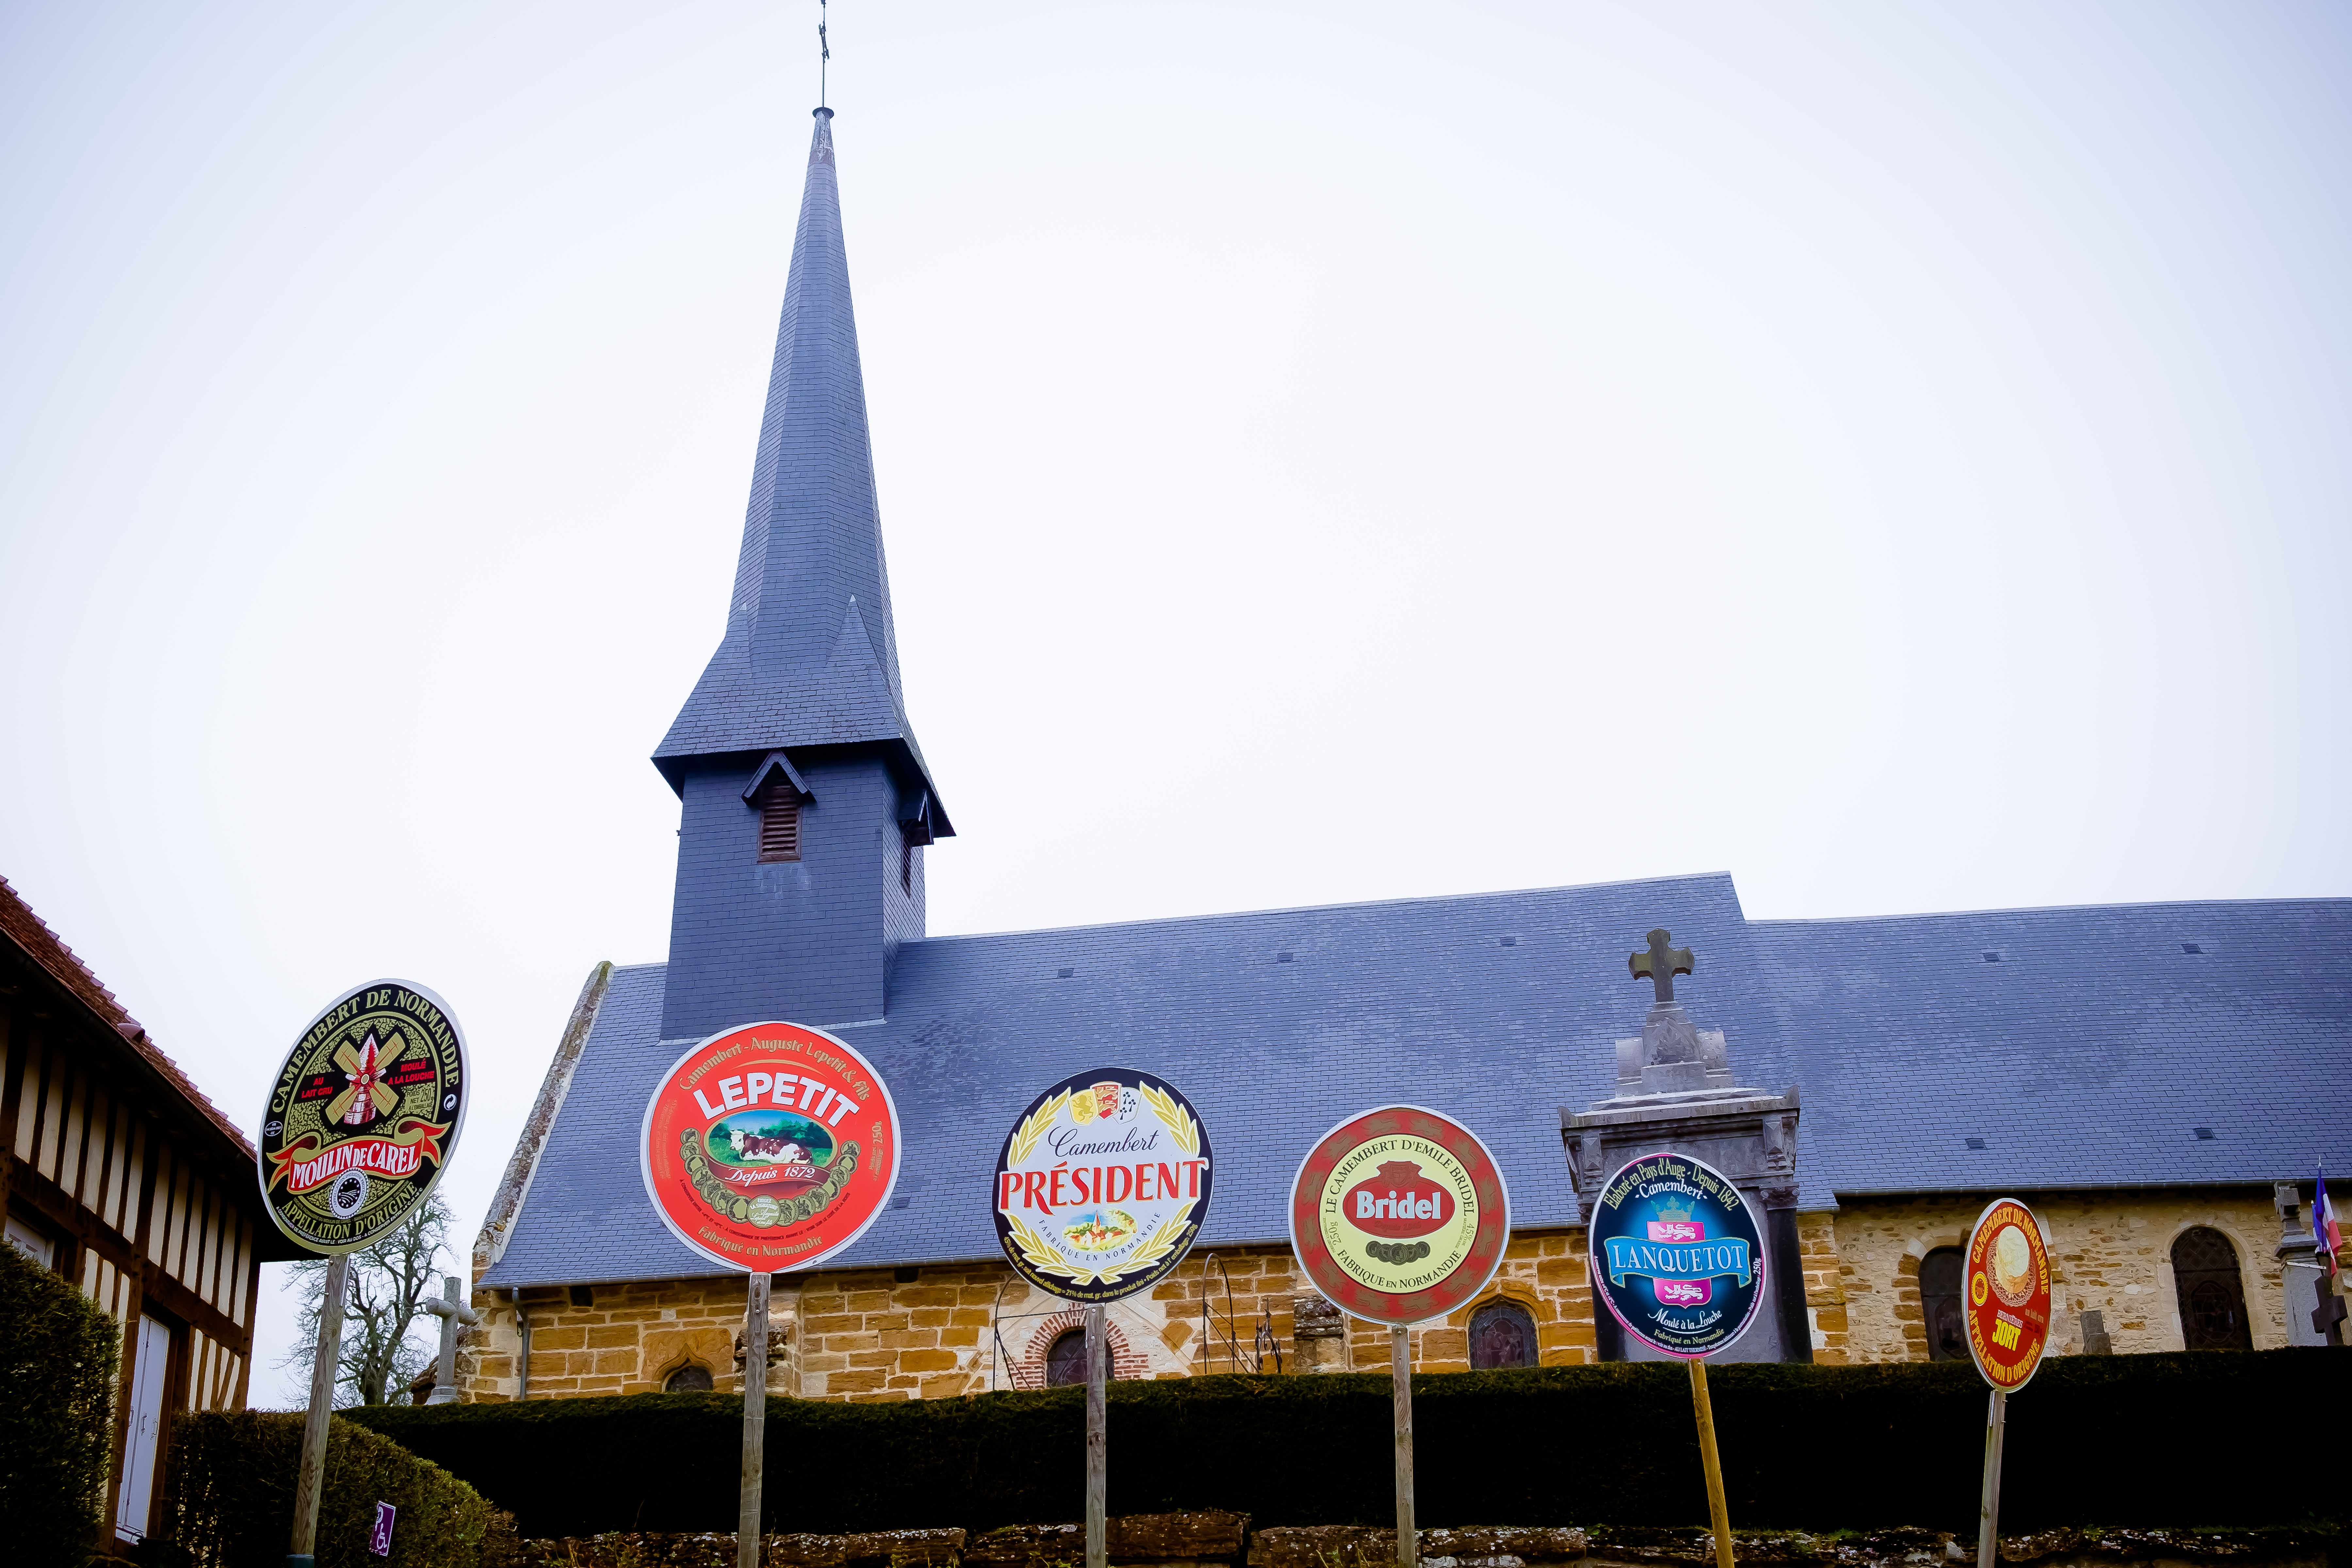
travel, france, fujifilm, blue, normandy, camembert, fuji, shape, fujixt1, fujix